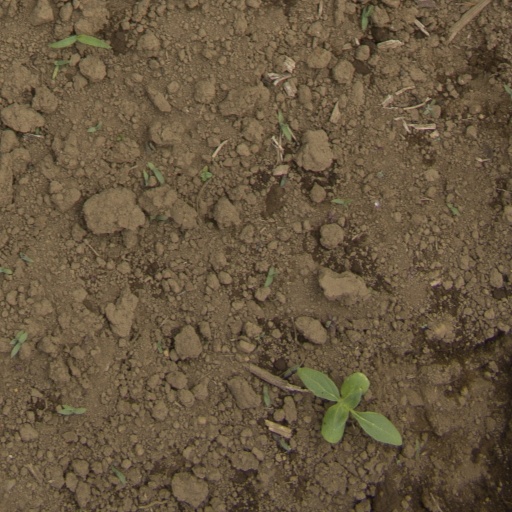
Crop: Jerusalem artichoke